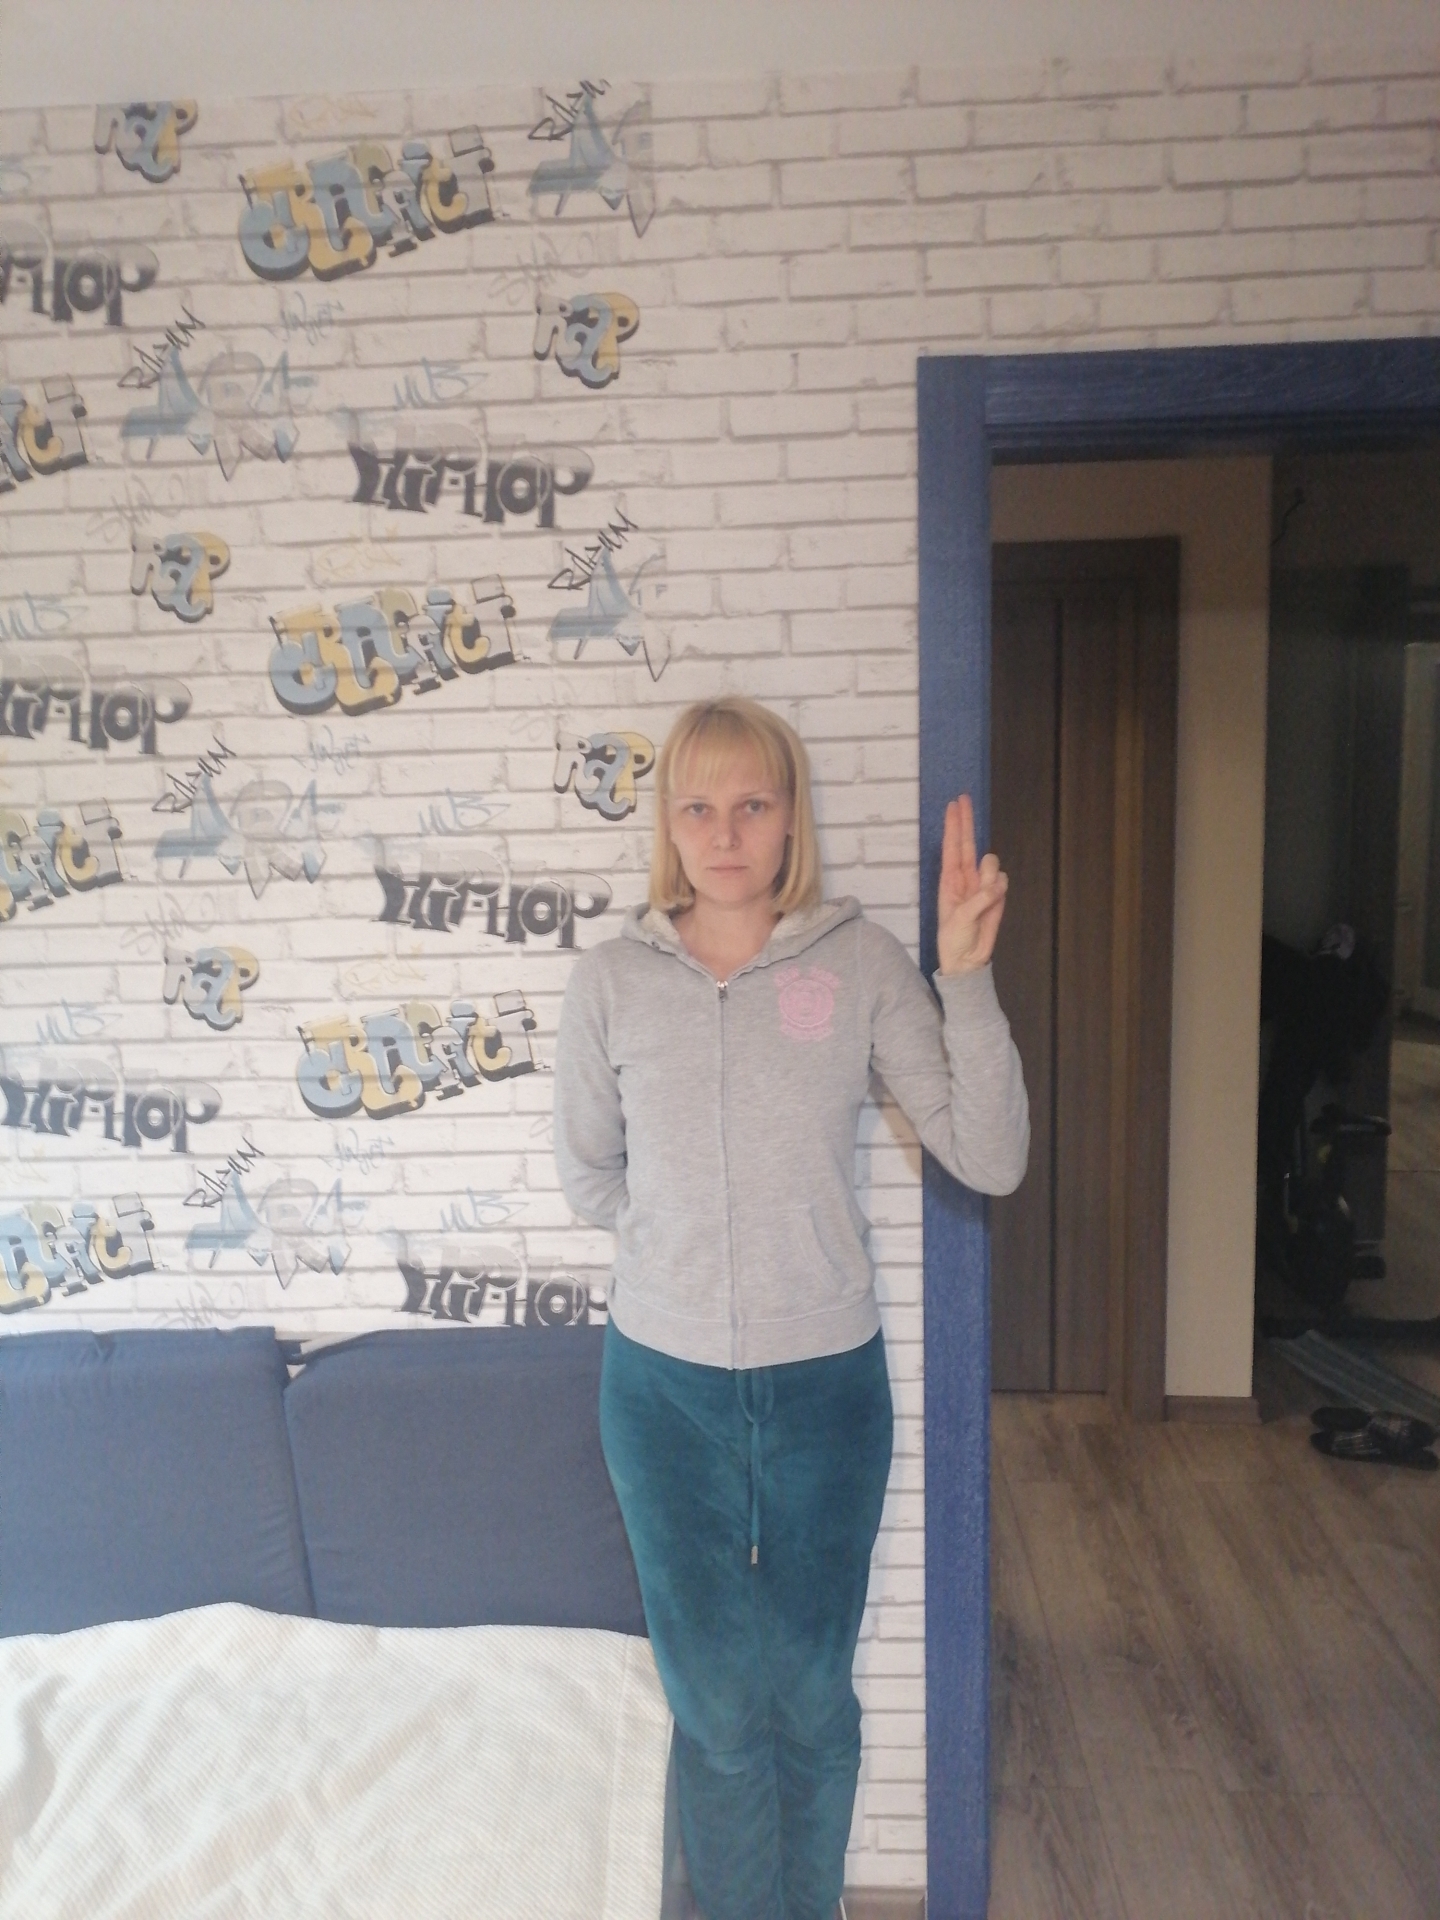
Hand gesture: two_up